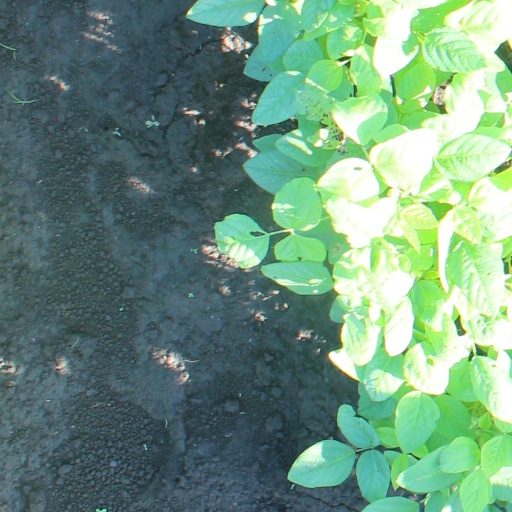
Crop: soybean